Chitty Chitty Bang Bang (musical)

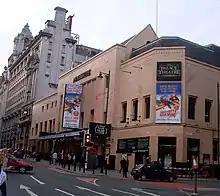
At the Palace Theatre (Manchester) (Dec 2006)

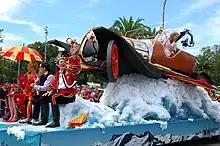
Australian cast on a float during the Moomba Parade in Melbourne (Mar 2013)

The London Palladium production toured around the UK, stopping in Sunderland (December 9, 2005 – March 4, 2006), Manchester (March 20 – June 10, 2006), Birmingham (June 23 – September 2, 2006), Liverpool (September 18 – November 18, 2006), Edinburgh (December 1, 2006 – February 24, 2007), Bristol (March 9 – June 9, 2007) and Southampton (June 25 – September 15, 2007), Bradford (February 11 – April 5, 2008), Sunderland (April 17 – June 7, 2008), Cardiff (July 3 – August 30, 2008). The UK tour visited Asia for the first time when it opened on November 2, 2007, in Singapore's Esplanade – Theatres on the Bay. Encouraging ticket sales resulted in an extension of the show to December 9, adding 24 more shows to a run which was originally planned to end on November 18, 2007.